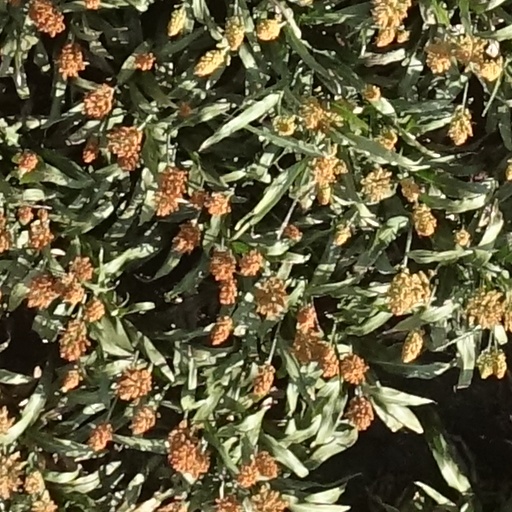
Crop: sorghum